Islam

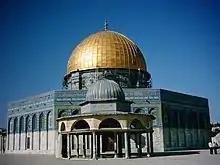
Dome of the Rock in Jerusalem built by caliph Abd al-Malik ibn Marwan; completed at the end of the Second Fitna

Muslims recite and memorize the whole or parts of the Quran as acts of virtue. Tajwid refers to the set of rules for the proper elocution of the Quran. Many Muslims recite the whole Quran during the month of Ramadan. One who has memorized the whole Quran is called a hafiz ("memorizer"), and hadiths mention that these individuals will be able to intercede for others on Judgment Day.